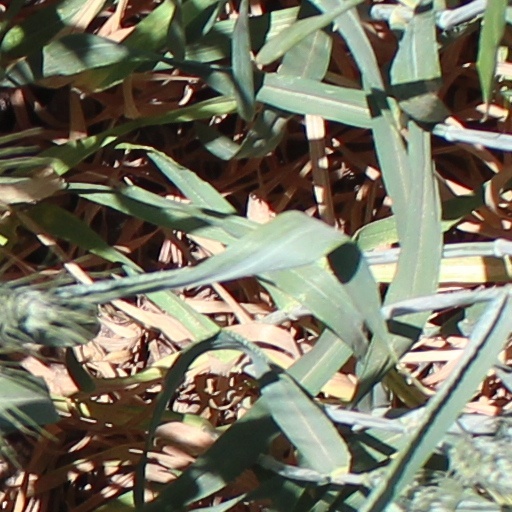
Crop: wheat